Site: brandenburg
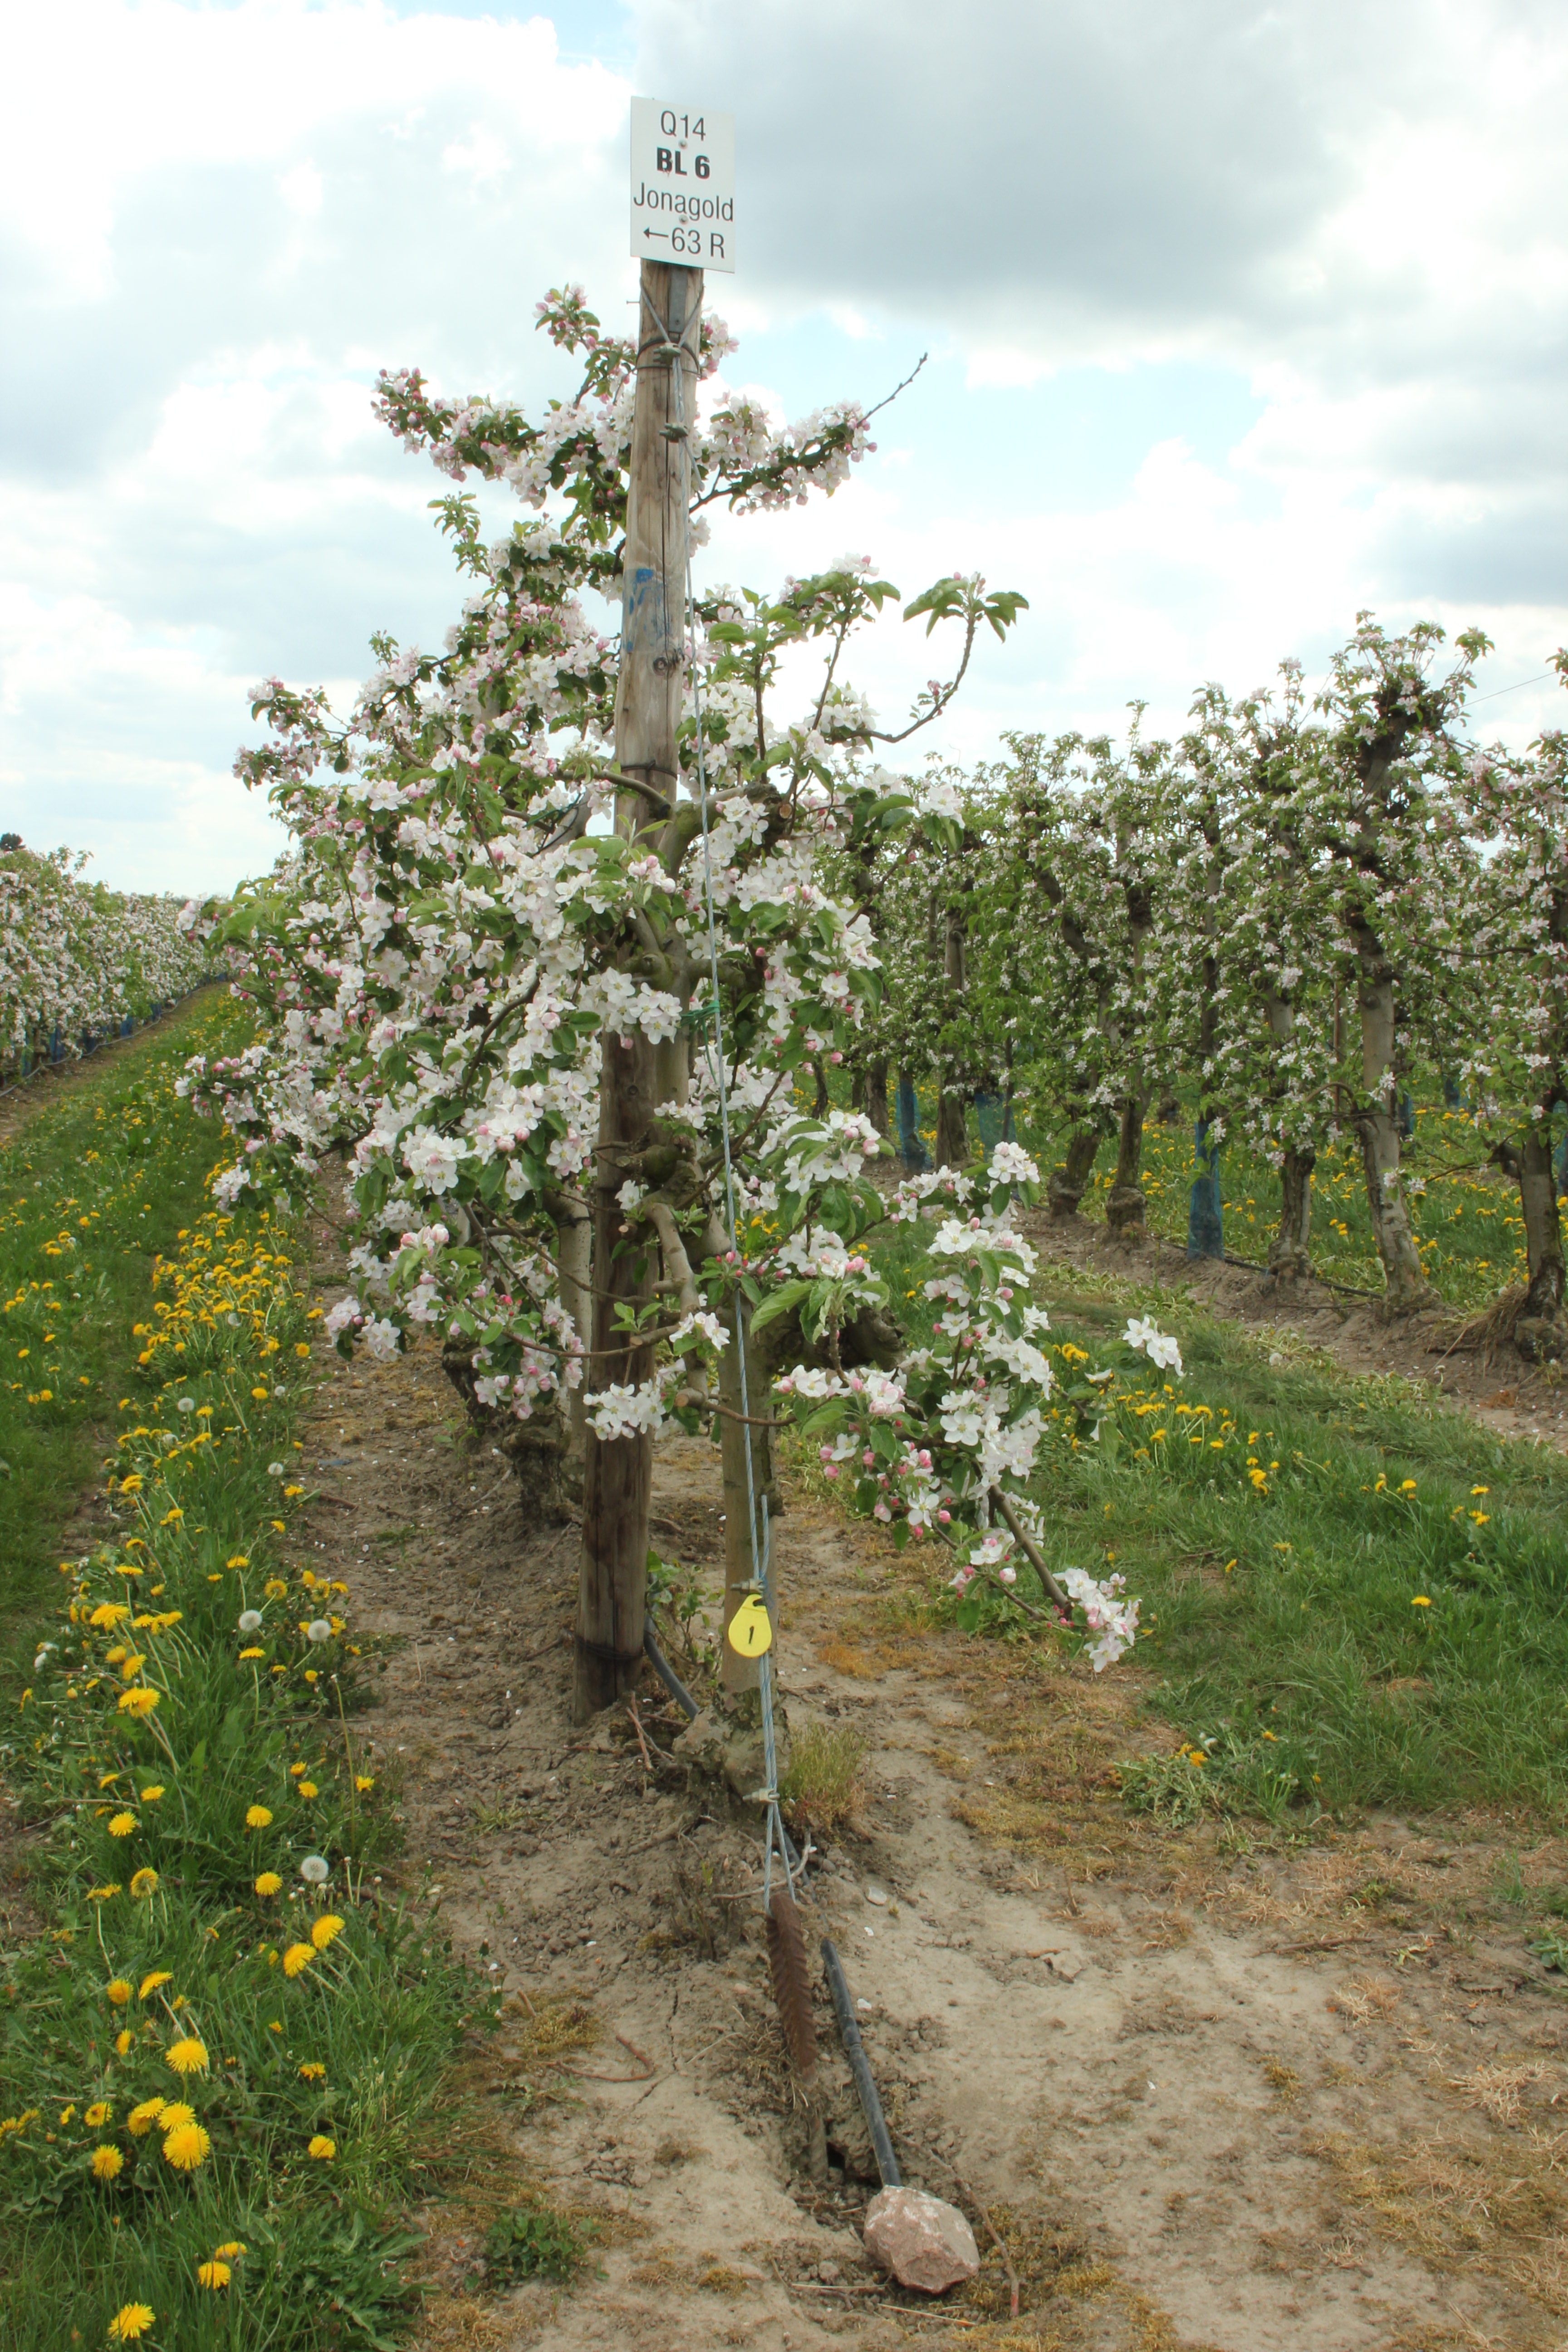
Growth stage (BBCH 65): Flowering